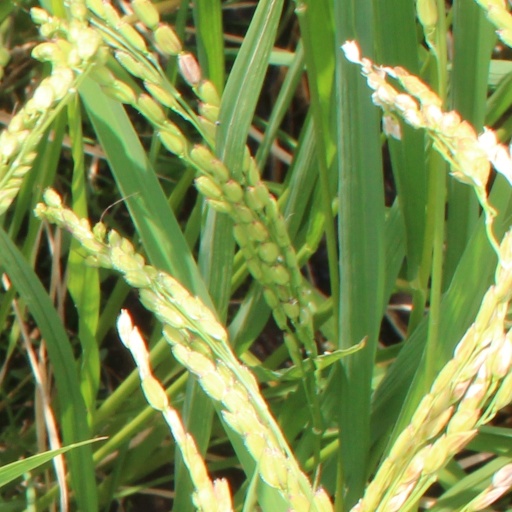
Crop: rice